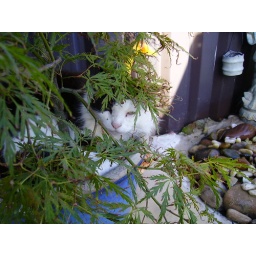
bubble hiding in plant pot